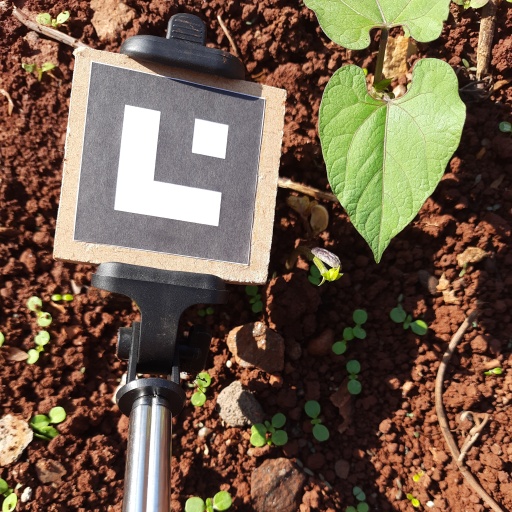
Observations: flat surface, no eating holes, under sunlight